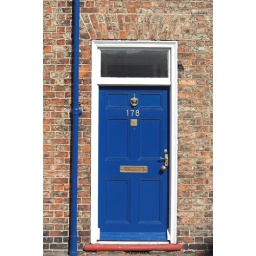
Strongly coloured front door; matched paint on the drainpipe; soldier bricks; glass pane above door